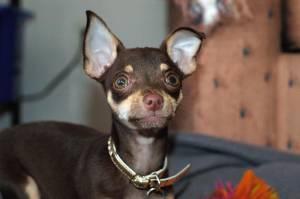
chihuahua